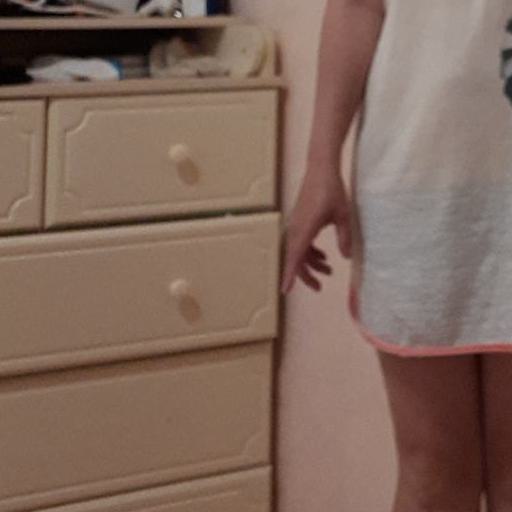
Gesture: no_gesture